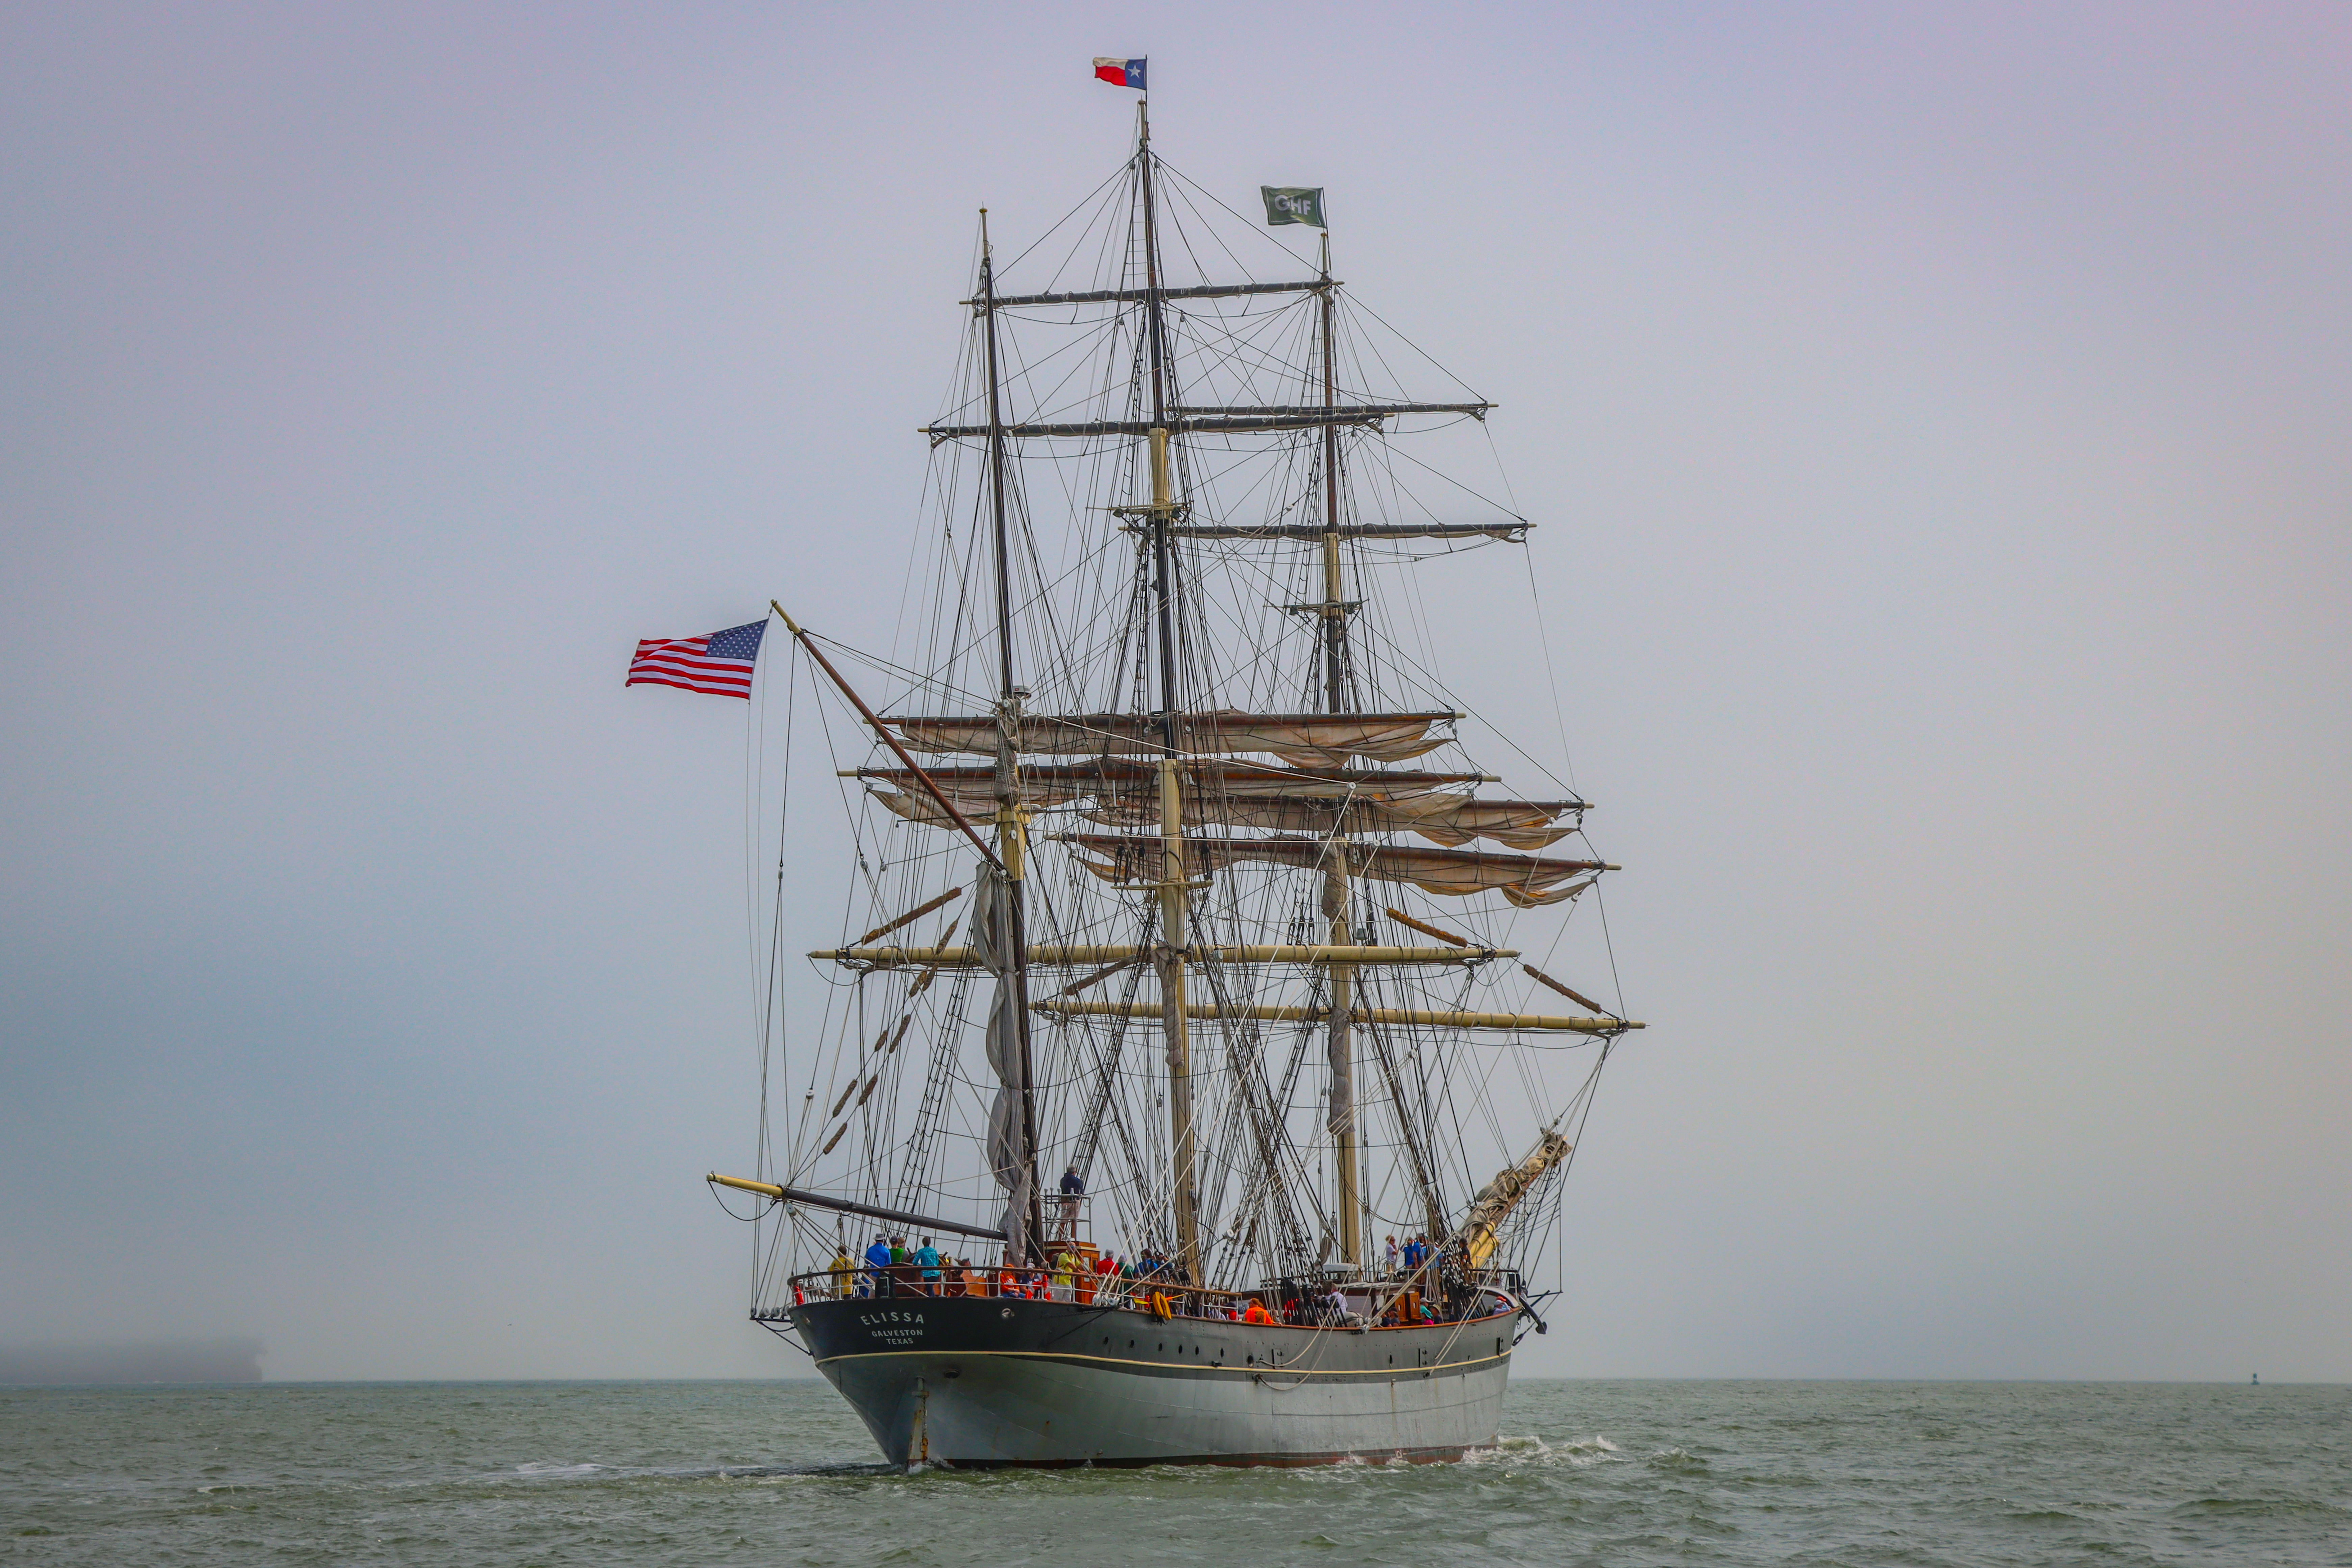
outdoors, water, sky, galvestonbay, texas, boat, mast, watercraft, sailboat, ship, tall ship, barquentine, sail, lake, sailing ship, full rigged ship, carrack, vehicle, ship replica, barque, east indiaman, sailing, ocean, sloop of war, water transportation, galiot, balance, training ship, liquid, art, galleon, windjammer, brigantine, horizon, brig, flagship